HSwMS Nordenskjöld

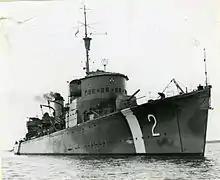
"Nordenskjöld" during World War II with white neutrality bands and pennant number 2.

At the outbreak of World War II, "Nordenskjöld"s steam boilers were in such a bad condition that they needed replacements, but when the Swedish Navy suffered a shortage of ships, this had to be postponed. Only at the Epiphany weekend of 1940 was the boiler changed at Götaverken, and on 18 April that year the ship could be put back to service in the Gothenburg Squadron. At the end of April, the ship was in Kalvsund with high readiness for violations of Swedish territory. One night when "Nordenskjöld" was anchored in the Marstrand fjord, she became over flown by German aircraft. She opened fire with the automatic guns and managed to shoot down one of the aircraft.